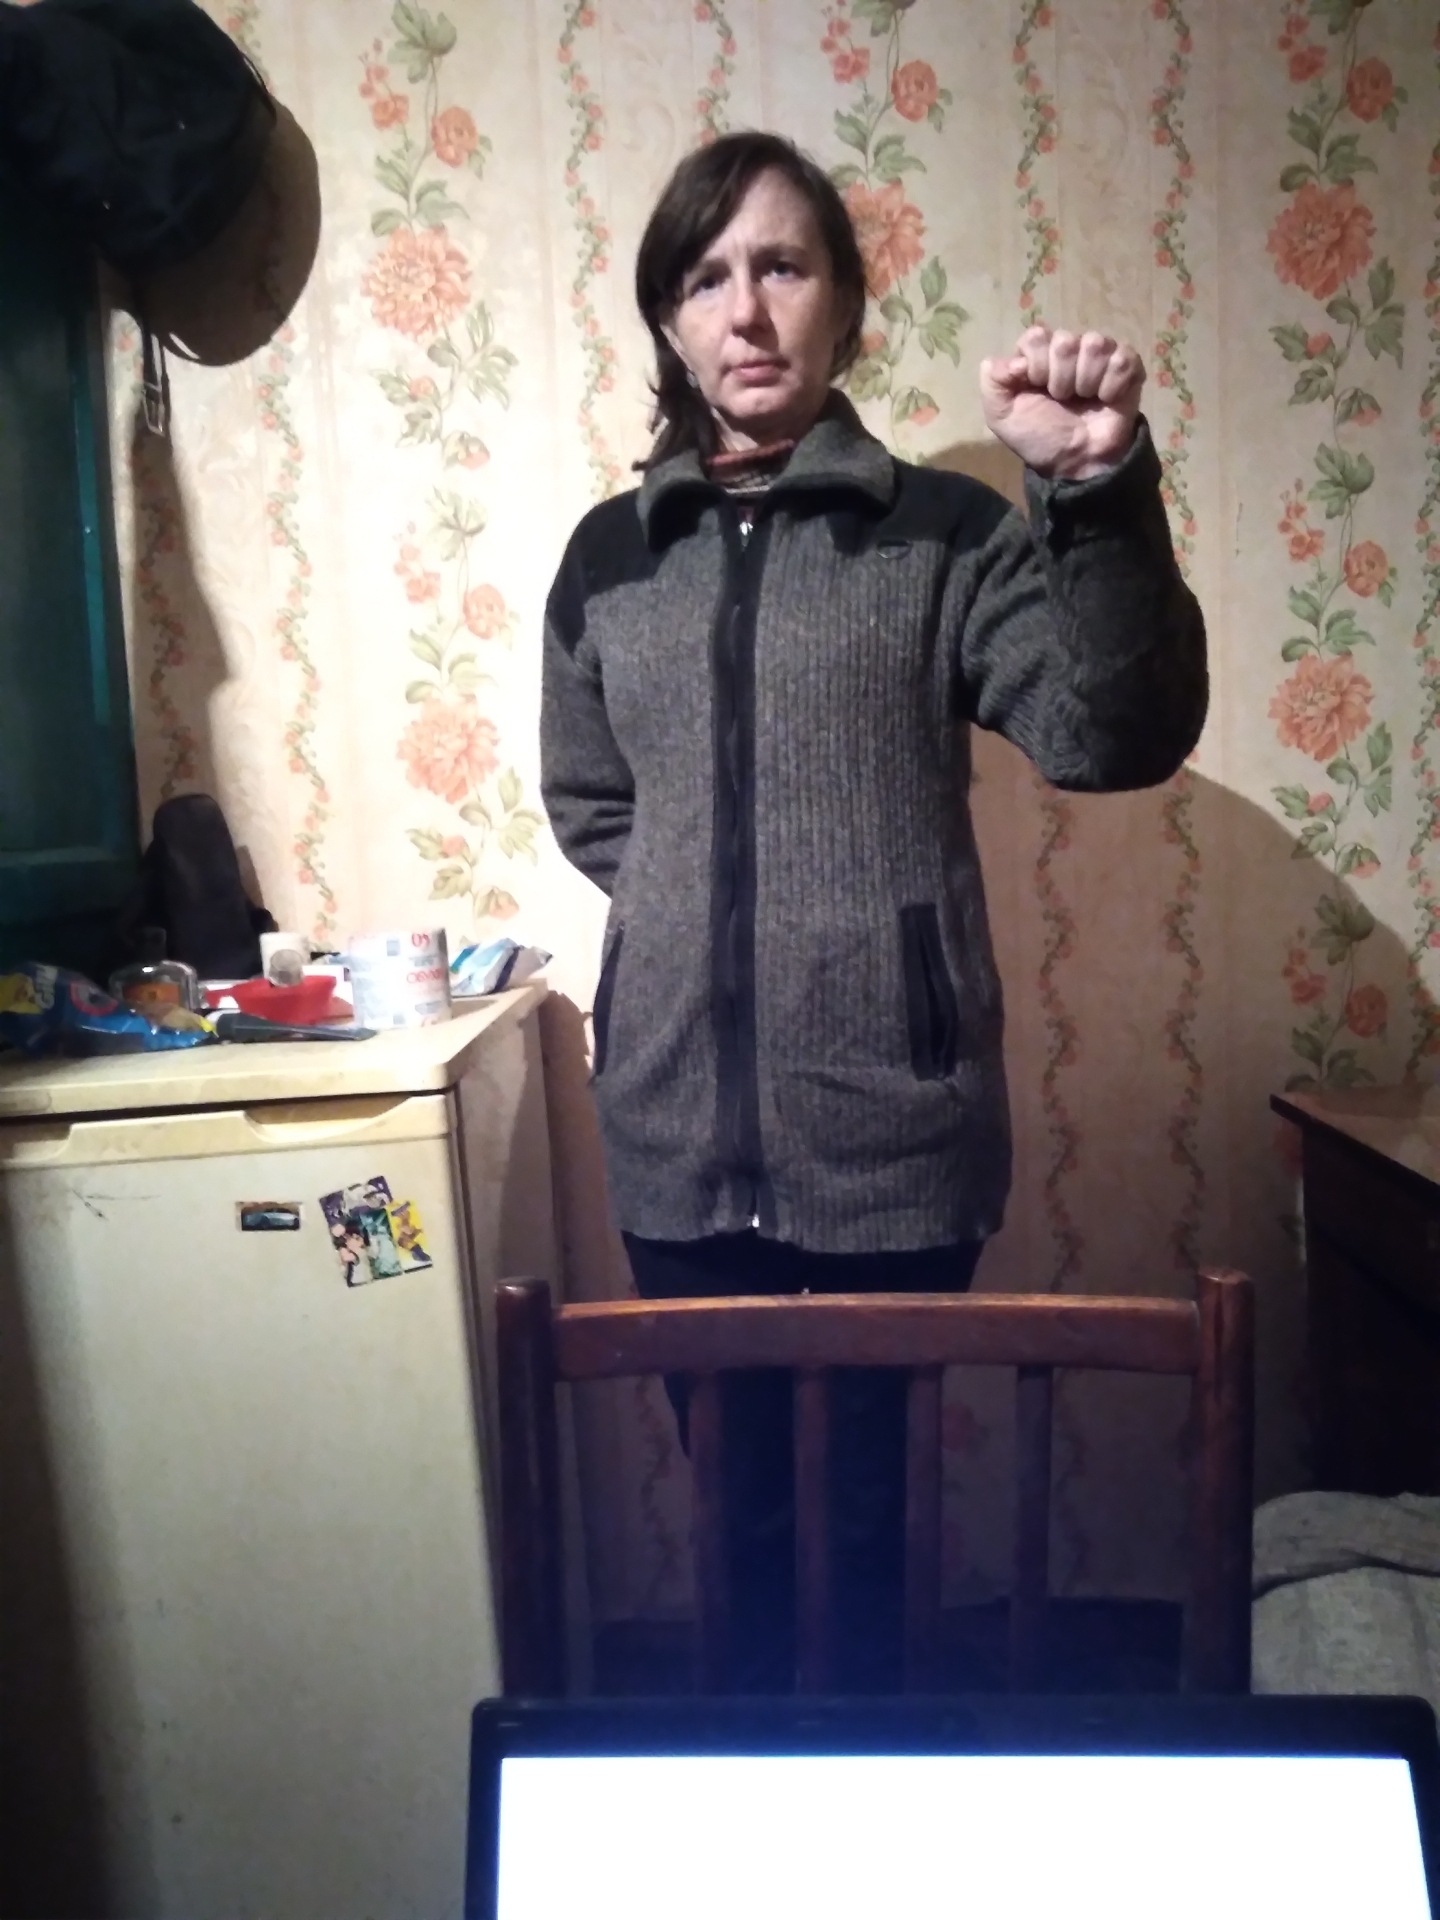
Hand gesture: fist